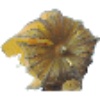
Label: Physalis with Husk 1